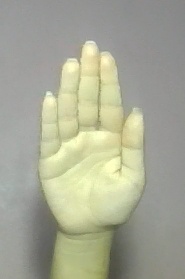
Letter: seen